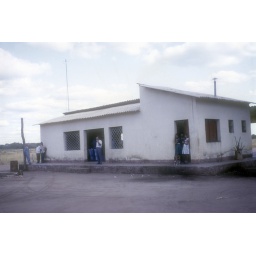
Crato, Ceara, Brasil, 1963. The man in the white shirt in front of the center door is Elony Sampaio.